2020 Serbian local elections

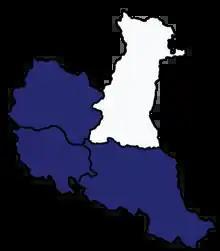
Results of local elections in Zaječar by municipality

Boško Ničić of his group of citizens was elected as Mayor of Zaječar with the support of SNS and SPS. Ničić later joined SNS.